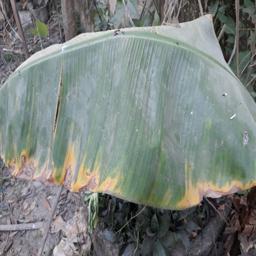
Label: POTASSIUM DEFICIENCY